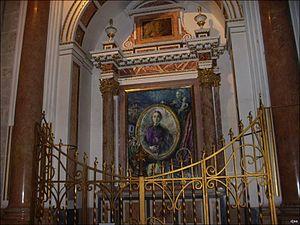
Maria Josefa Naval Girbés est née à Algemesí le 11 décembre 1820. Elle mène dans sa paroisse une intense activité apostolique et charitable, créant un atelier de broderie pour les jeunes filles qui, à cette occasion, trouvent près d'elle une formation humaine et spirituelle. Durant une épidémie de choléra, elle s'est dévouée aux malades et meurt du choléra le 24 février 1893. Elle est béatifiée le 25 septembre 1988 par Jean-Paul II.